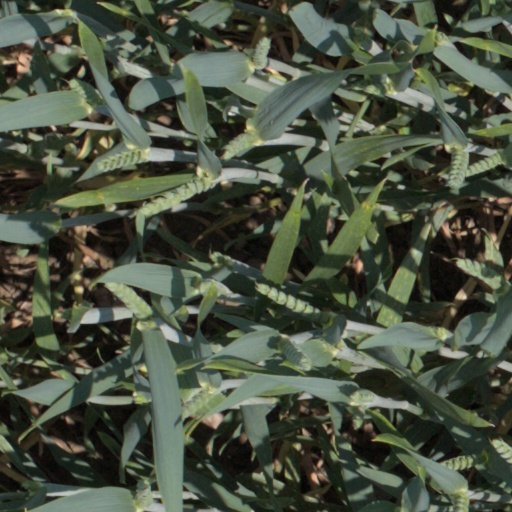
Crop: wheat